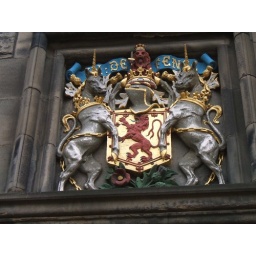
The Royal Crest on the outside wall of the Great Hall, dominated by rather cross unicorns.